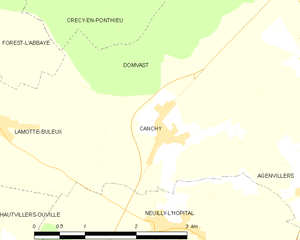
Carte des communes françaises Canchy